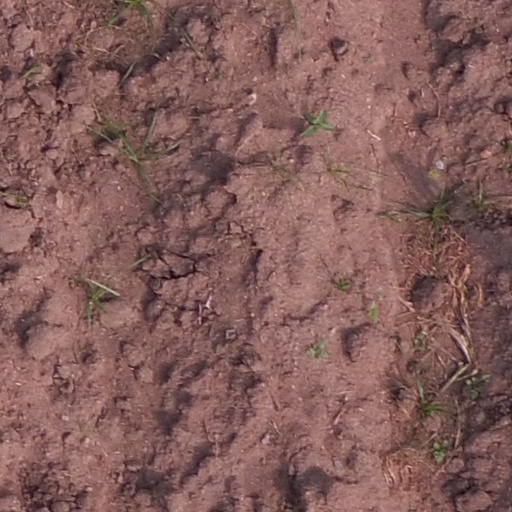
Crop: maize; corn